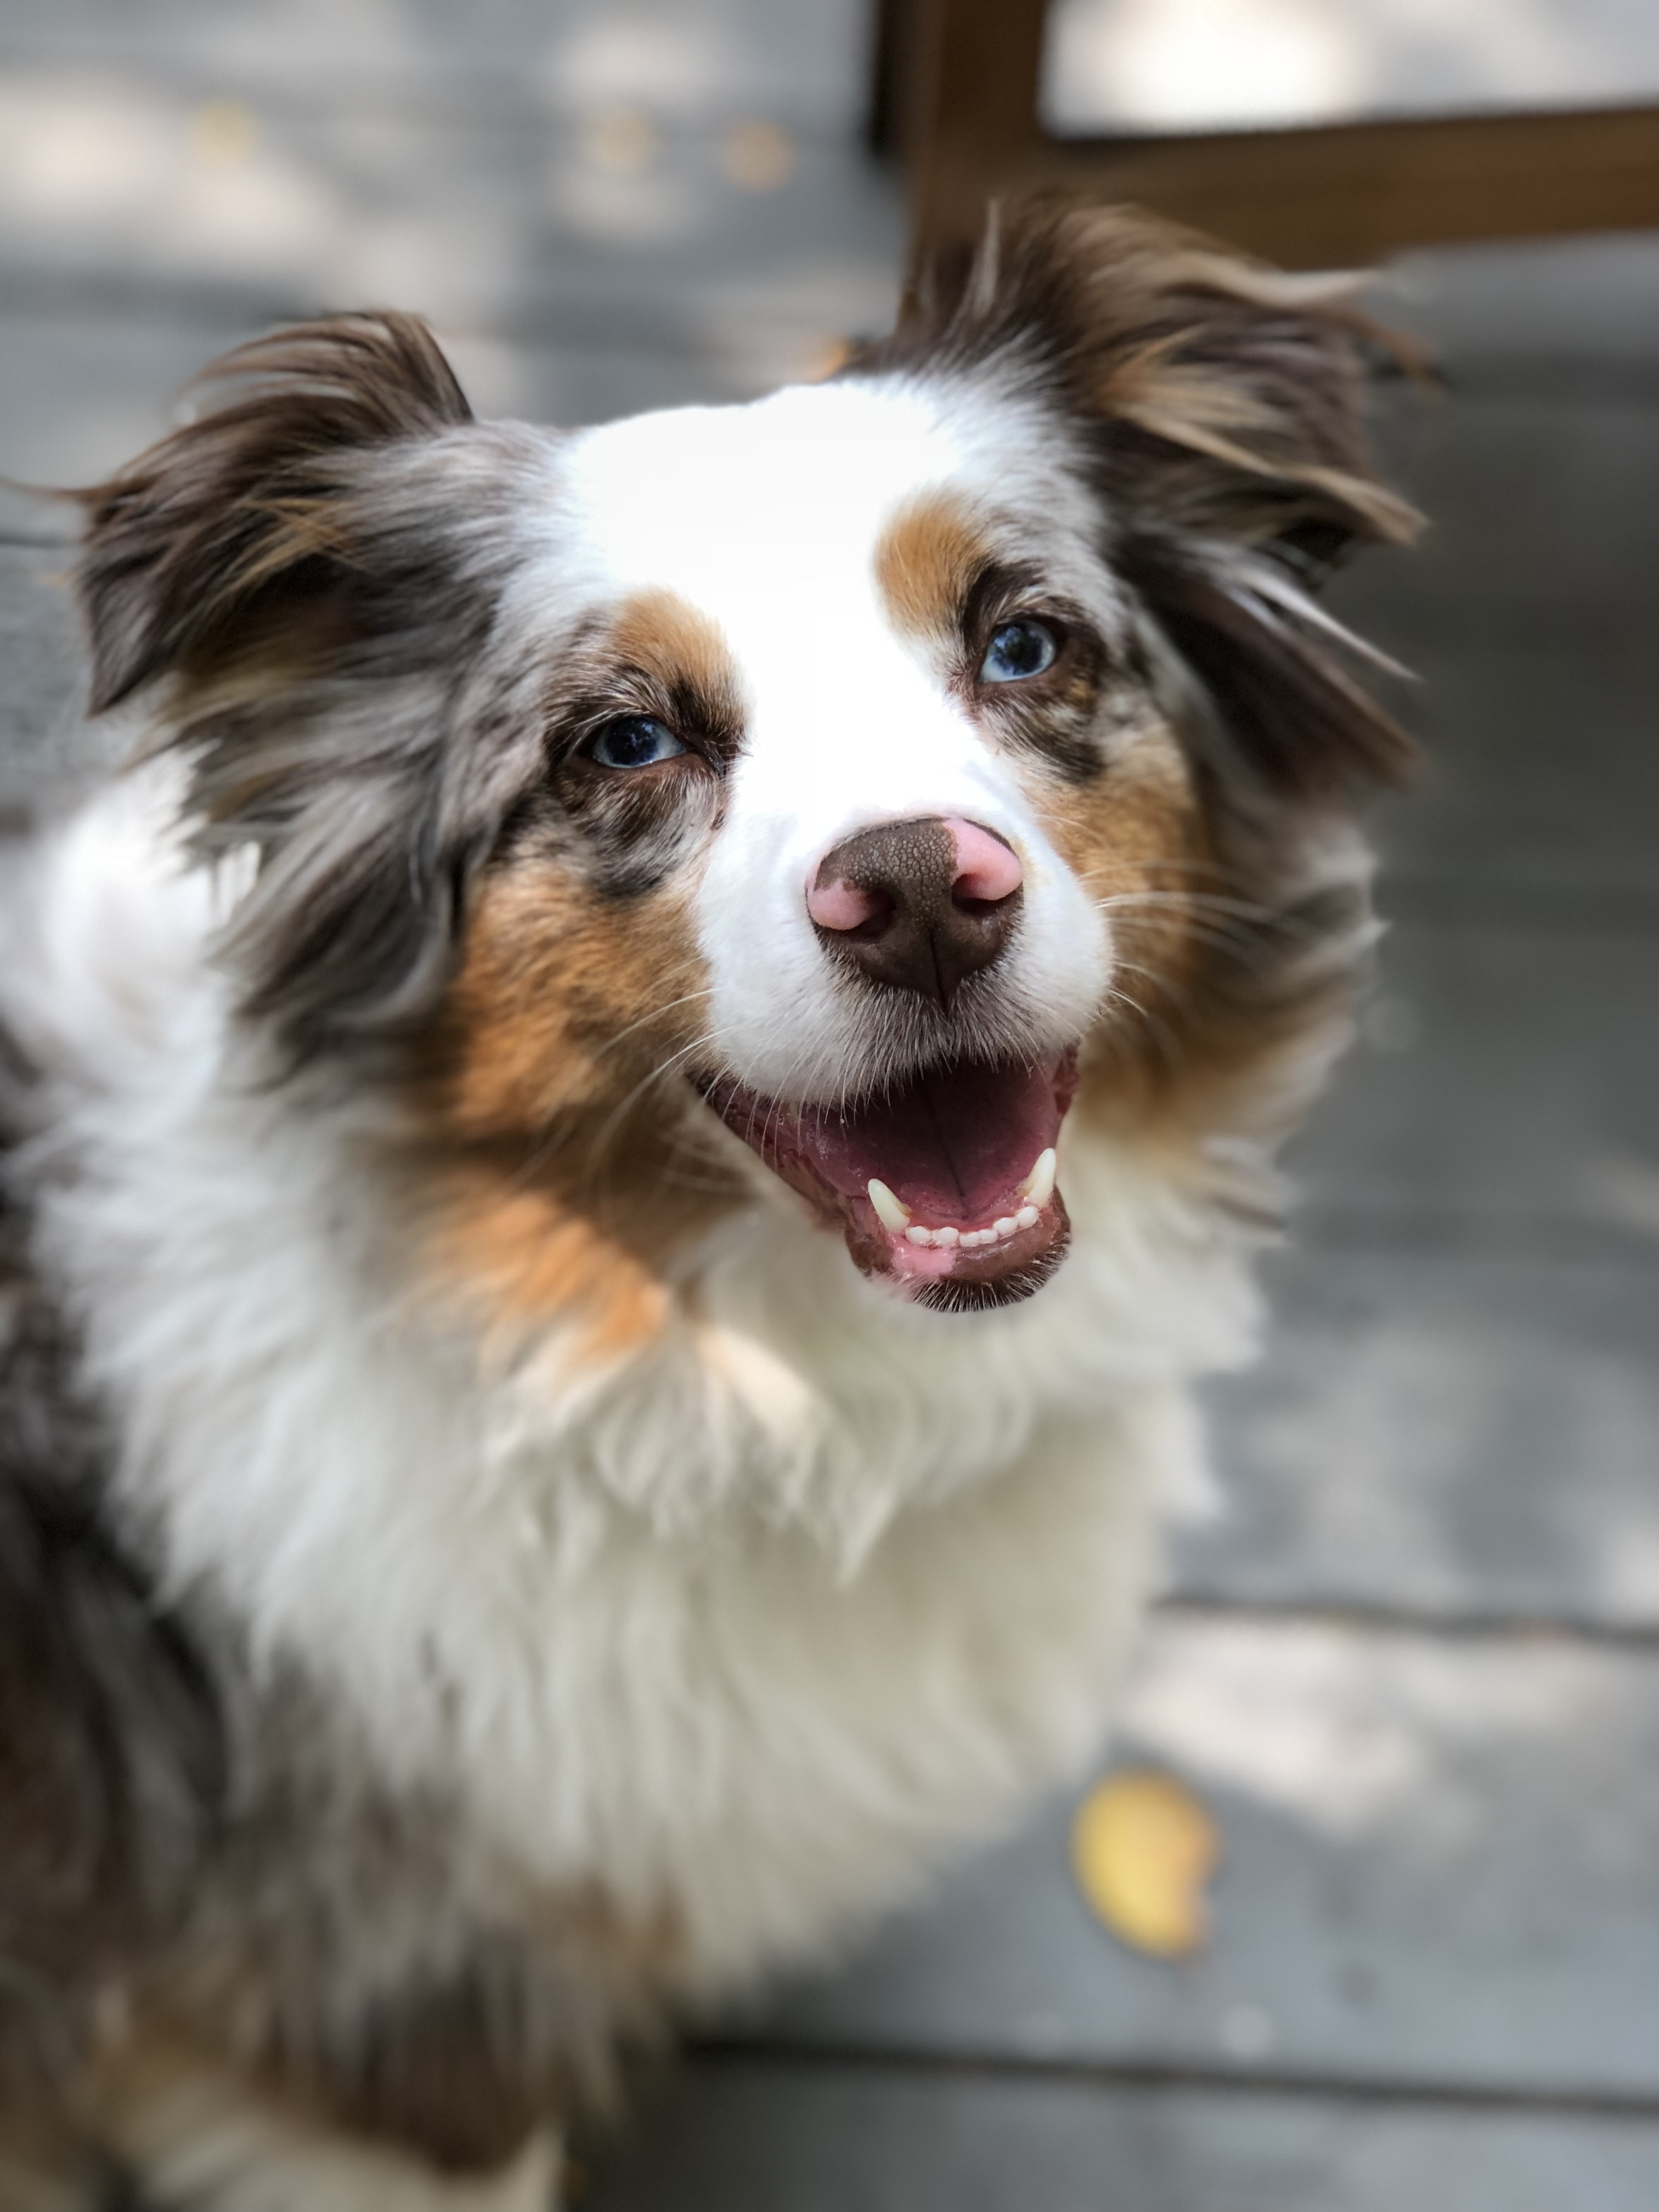
dog, australian shepherd, brown, black, white, outside, deck, happy, smiling, woof, dog breed, dog like mammal, dog breed group, snout, miniature australian shepherd, companion dog, border collie